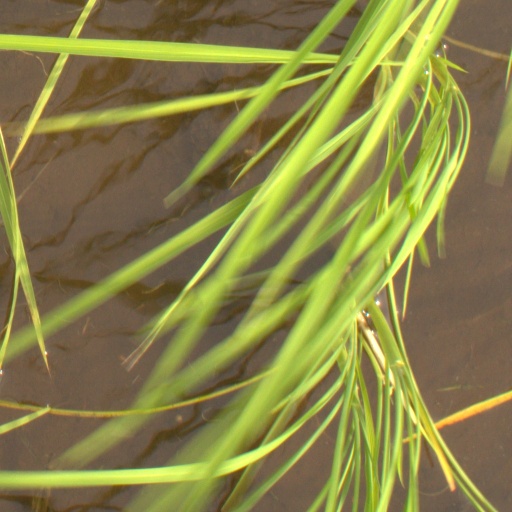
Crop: rice